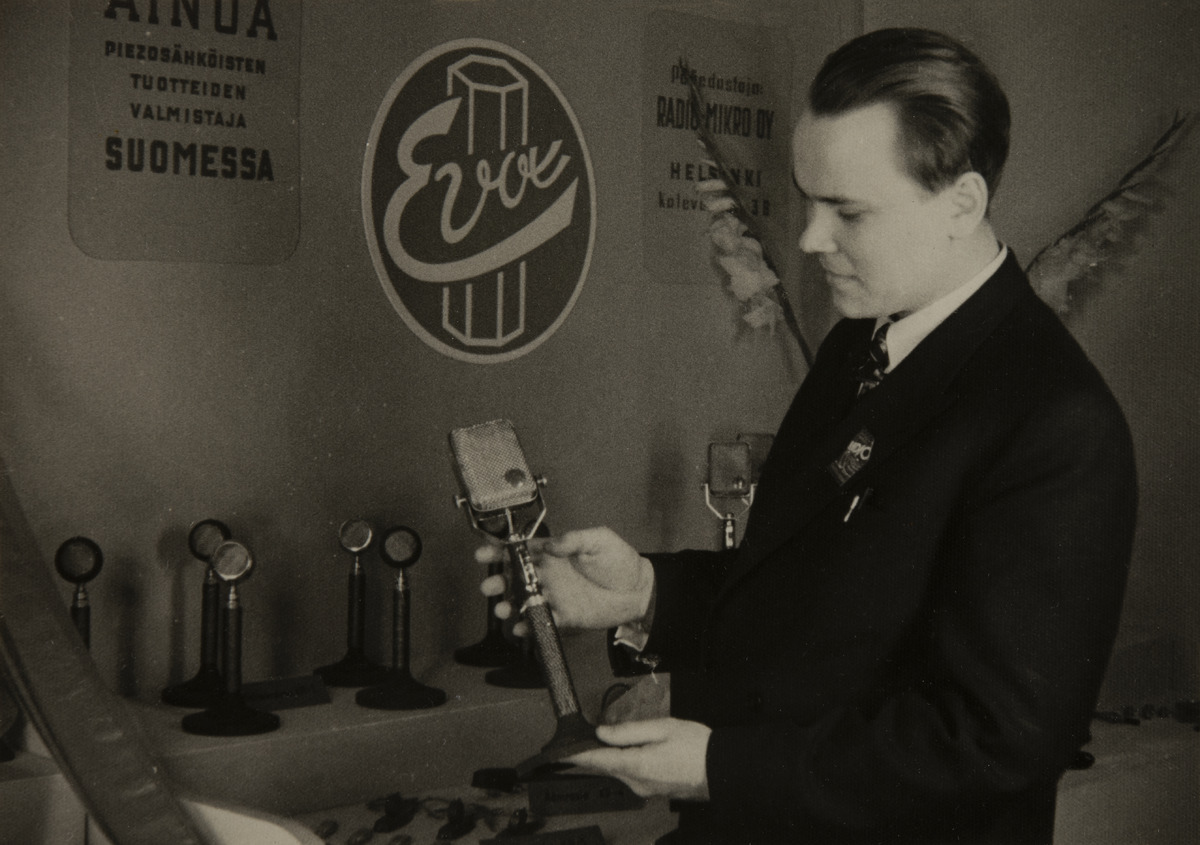
Radio-Mikron osasto Helsingin Taidehallissa 10
sisällön kuvaus: Radio-Mikron osasto Helsingin Taidehallissa 10.9.-18.9.1949 pidetyssä Helsingin Radionäyttelyssä. George Sarlin esittelee Evoxin mikrofonia. mustavalkoinen
Ajankohta: kuvausaika 19490910 - 19490918
Paikka: Suomi, Uusimaa, Helsinki, Töölö Helsinki, Etu-Töölö Helsinki, Nervanderinkatu 3
Aiheet: Radio-Mikro Oy, Sarlin, George, taidemuseot, messut, interiöörit, elektroniikka, laitteet, mainokset, mikrofonit